Wiyaala

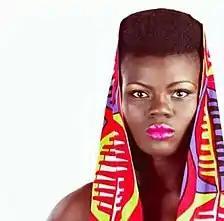
Wiyaala in 2013

After receiving wide acclaims in Ghana and in Africa, Wiyaala began to tour other continents in 2015, performing first in Europe at the Hague African Festival in the Netherlands and later in North America at the Afrikadey Festival in Calgary, Canada. In 2016, at WOMAD UK where the Irish Times noted: ""Feisty is not the word – she (Wiyaala) is a powerhouse in the mode of a young Angelique Kidjo, Effervescent and funny, she rocked the crowd and got a great reception"" Wiyaala also joined In Place of War's "Voices of The Revolution" directed by Errollyn Wallen, an international collection of female musicians from countries of conflict around the world performing at Ronnie Scott's Jazz Club and UK festivals including Shambala, Hull Freedom Festival.